East 73rd Street Historic District

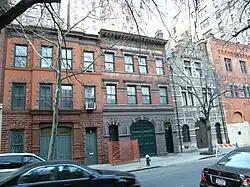
168–174 East 73rd Street, all former carriage houses on south side, 2009

The East 73rd Street Historic District is a block of that street on the Upper East Side of the New York City borough of Manhattan, on the south side of the street between Lexington and Third Avenues. It is a neighborhood of small rowhouses built from the mid-19th to early 20th centuries.